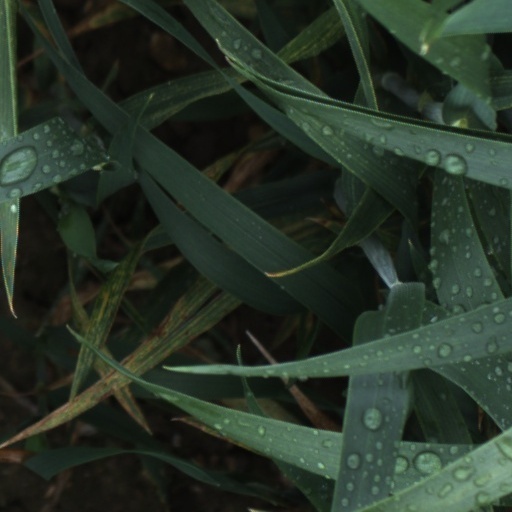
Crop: wheat